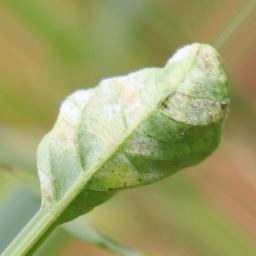
Label: cercospora